Dudleya stolonifera

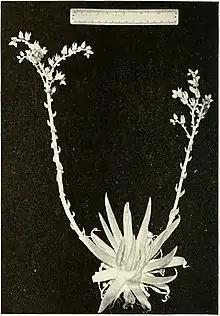
The hybrid with "Dudleya edulis", from the type description's article.

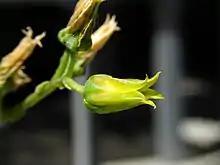
In addition to hybridizing with "Dudleya edulis", this species also hybridizes with "Dudleya lanceolata". Pictured is the flower of a hybrid.

In addition to the "Stylophyllum"-like trait of the spreading carpels, "D. stolonifera" appears to readily hybridize with "Dudleya edulis" and produce fertile offspring. The hybrids branch dichotomously, have linear leaves, pale yellow petals, and flowers that are ascending at the tips but connate towards the base. Moran suggested that the interbreeding could imply a close relationship between the two species, but at the time, he noted there was little evidence available detailing crossability in "Dudleya" (it would later be revealed that most species of "Dudleya" could readily hybridize with each other). Less often it hybridizes with "Dudleya lanceolata".